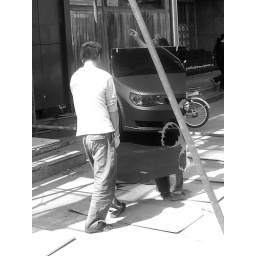
car in mirror P1040835